New Year's Day

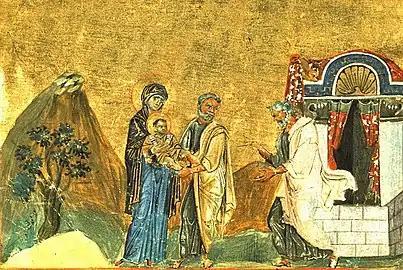
In Christendom, 1 January traditionally marks the Feast of the Circumcision of Christ

The Julian calendar, proposed by Julius Caesar in 46 BC, was a reform of the Roman calendar. It took effect on , by edict. The calendar became the predominant calendar in the Roman Empire and subsequently, most of the Western world for more than 1,600 years. The Roman calendar began the year on 1 January, and this remained the start of the year after the Julian reform. However, even after local calendars were aligned to the Julian calendar, they started the new year on different dates. The Alexandrian calendar in Egypt started on 29 August (30 August after an Alexandrian leap year). Several local provincial calendars were aligned to start on the birthday of the Emperor Augustus, 23 September. The indiction caused the Byzantine year, which used the Julian calendar, to begin on 1 September; this date is still used in the Eastern Orthodox Church for the beginning of the liturgical year.